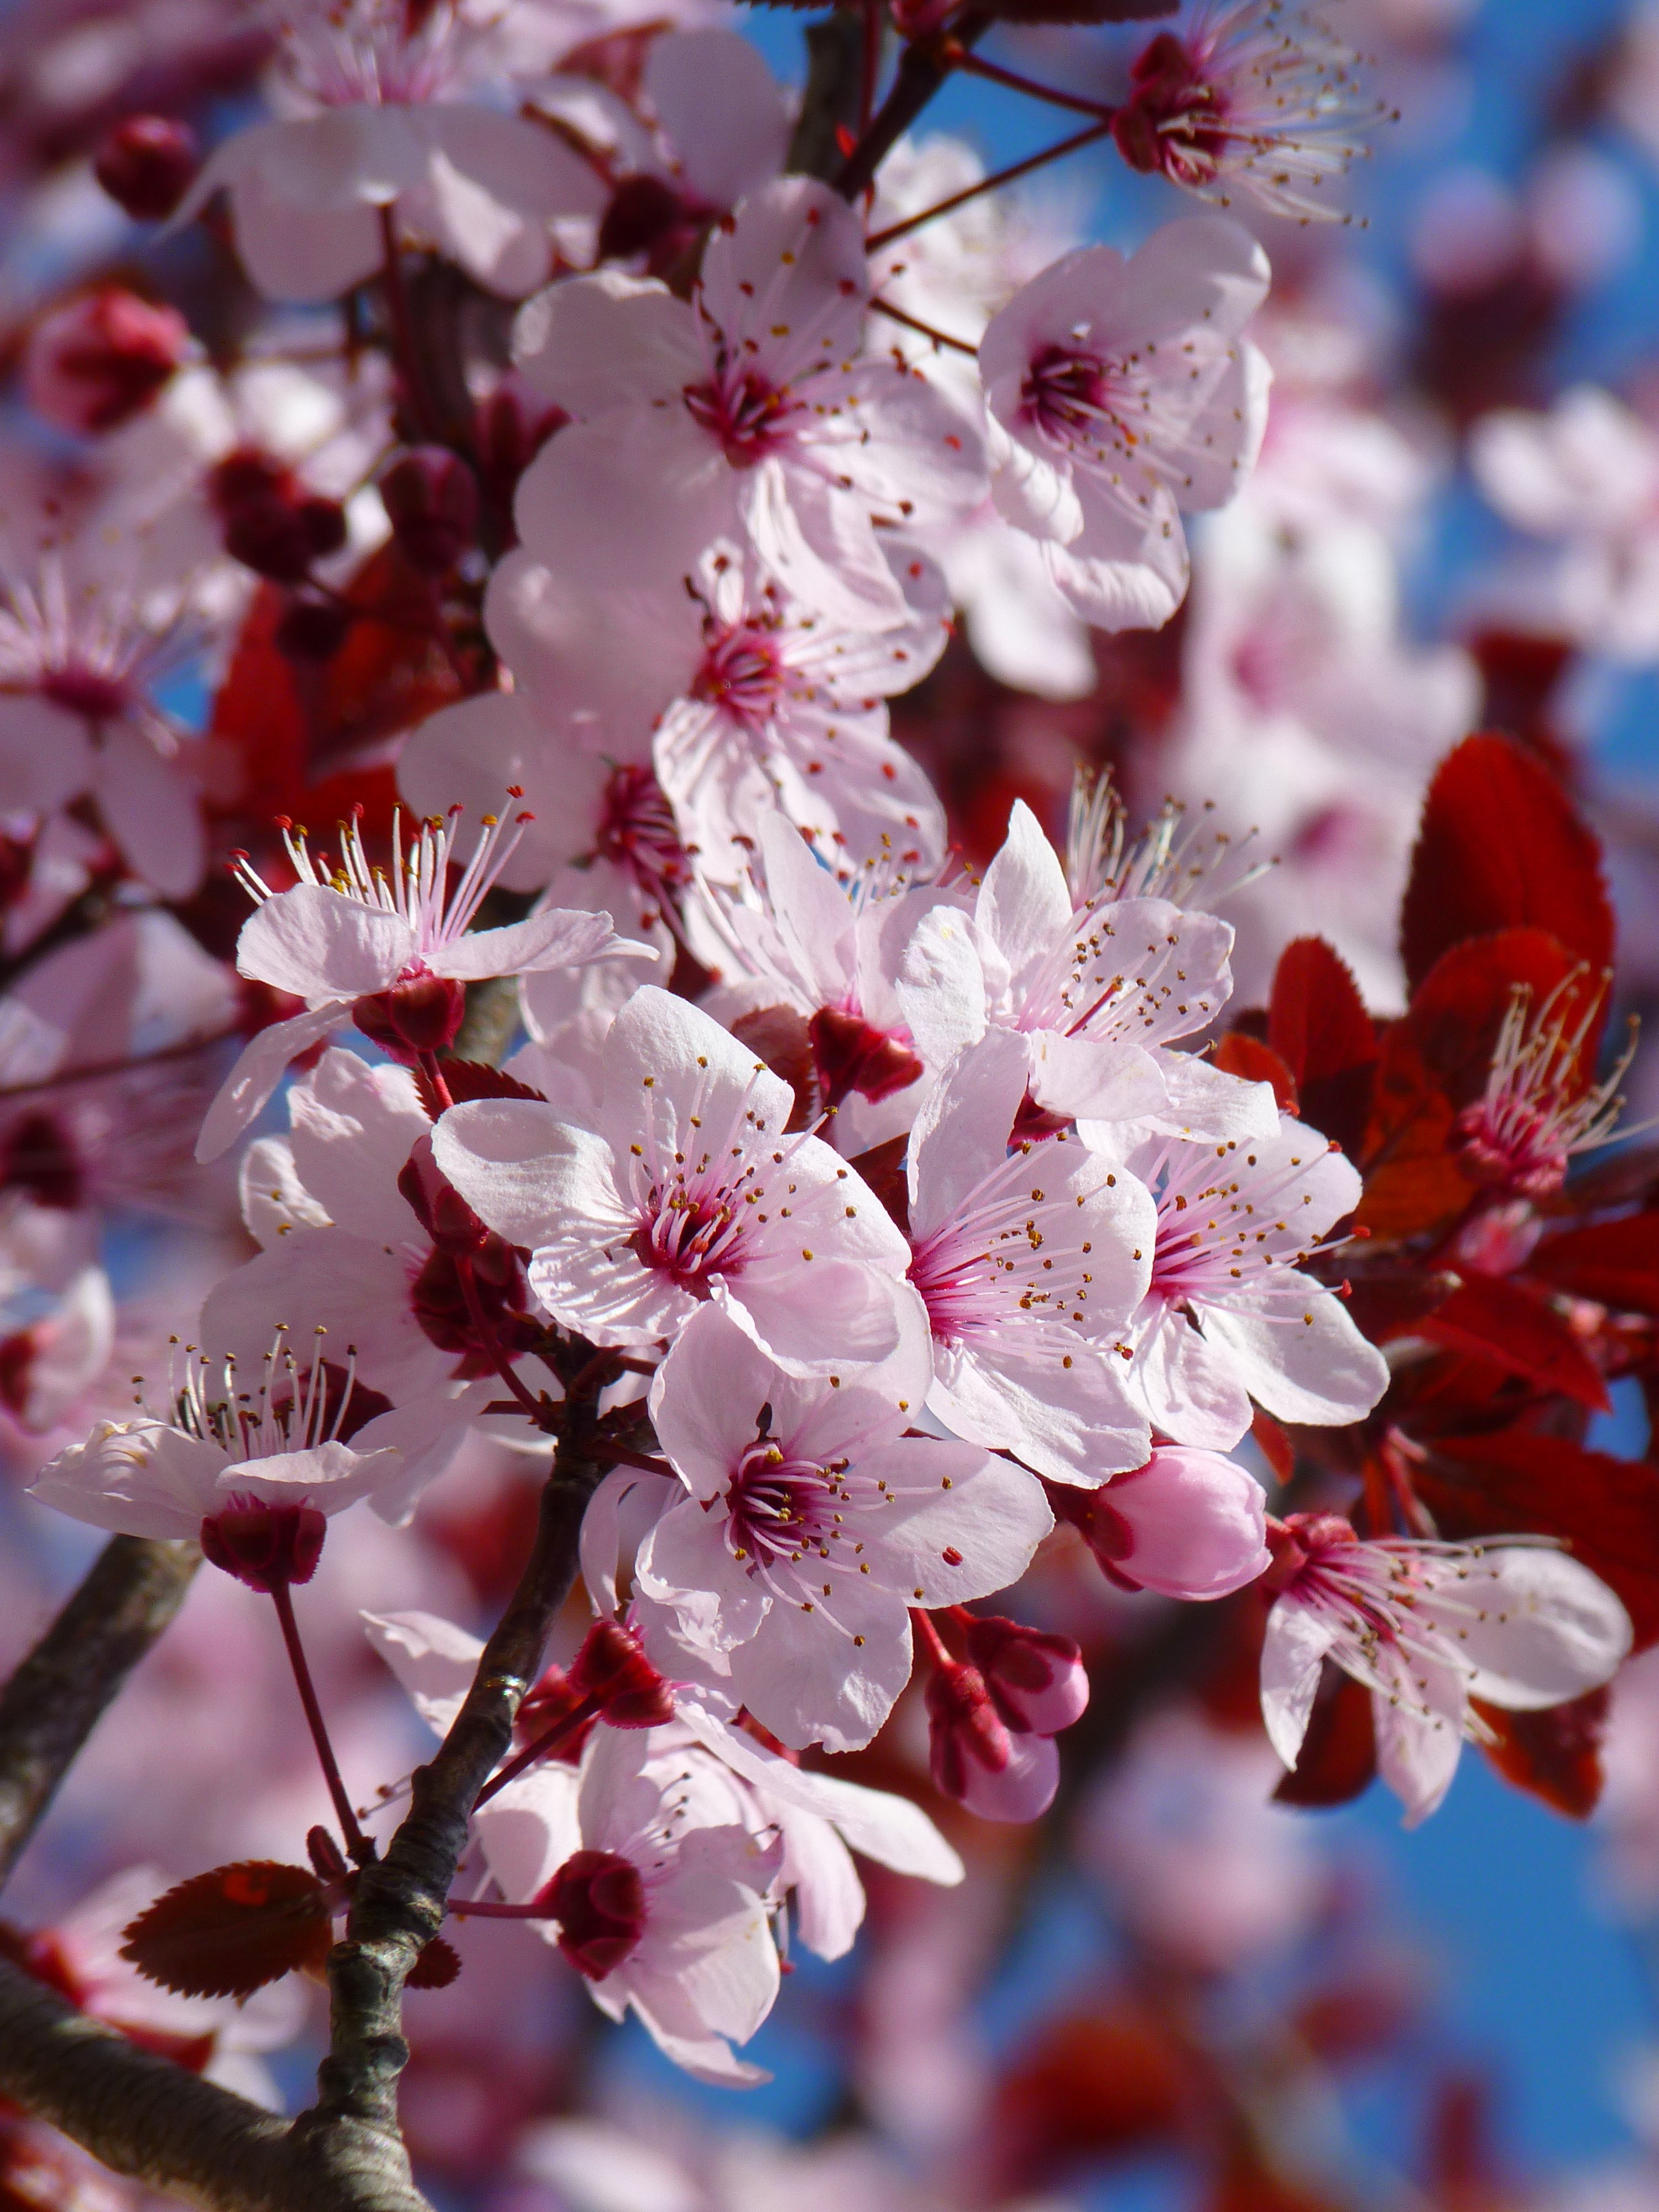
tree, branch, blossom, plant, fruit, flower, petal, bloom, food, spring, produce, pink, flora, cherry blossom, shrub, japanese cherry trees, cherry, macro photography, flowering plant, almond blossom, ornamental cherry, land plant